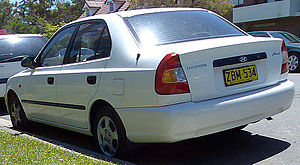
Hyundai Accent / Accent (LC, 1999−2005)
Hyundai Accent er en personbilsmodel fremstillet af Hyundai Motor siden foråret 1994. Modellen afløste forgængeren Hyundai Pony og har skiftevis tilhørt miniklassen og den lille mellemklasse. Hyundai Accent var efter Hyundai S-Coupé den anden bilmodel med egenudviklet motor, hvor forgængerne kørte med licensproducerede Mitsubishi-motorer.